Question: Please indicate a possible affordance area of the baseball bat that can be used for holding
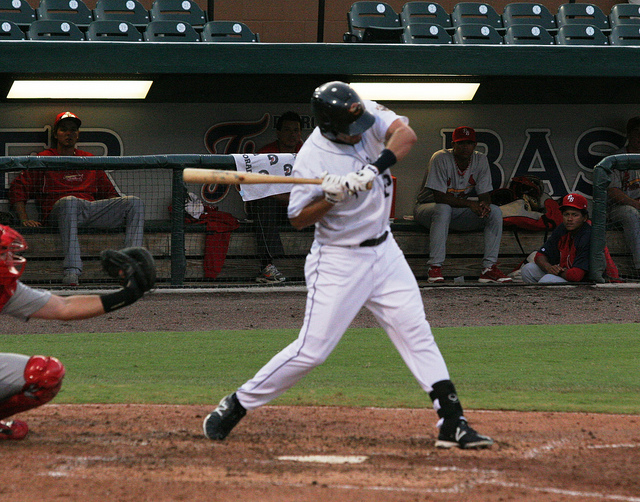
Answer: [278.181, 174.419, 376.176, 190.752]